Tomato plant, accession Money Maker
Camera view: bottom (45 deg); turntable rotation: 90 degrees
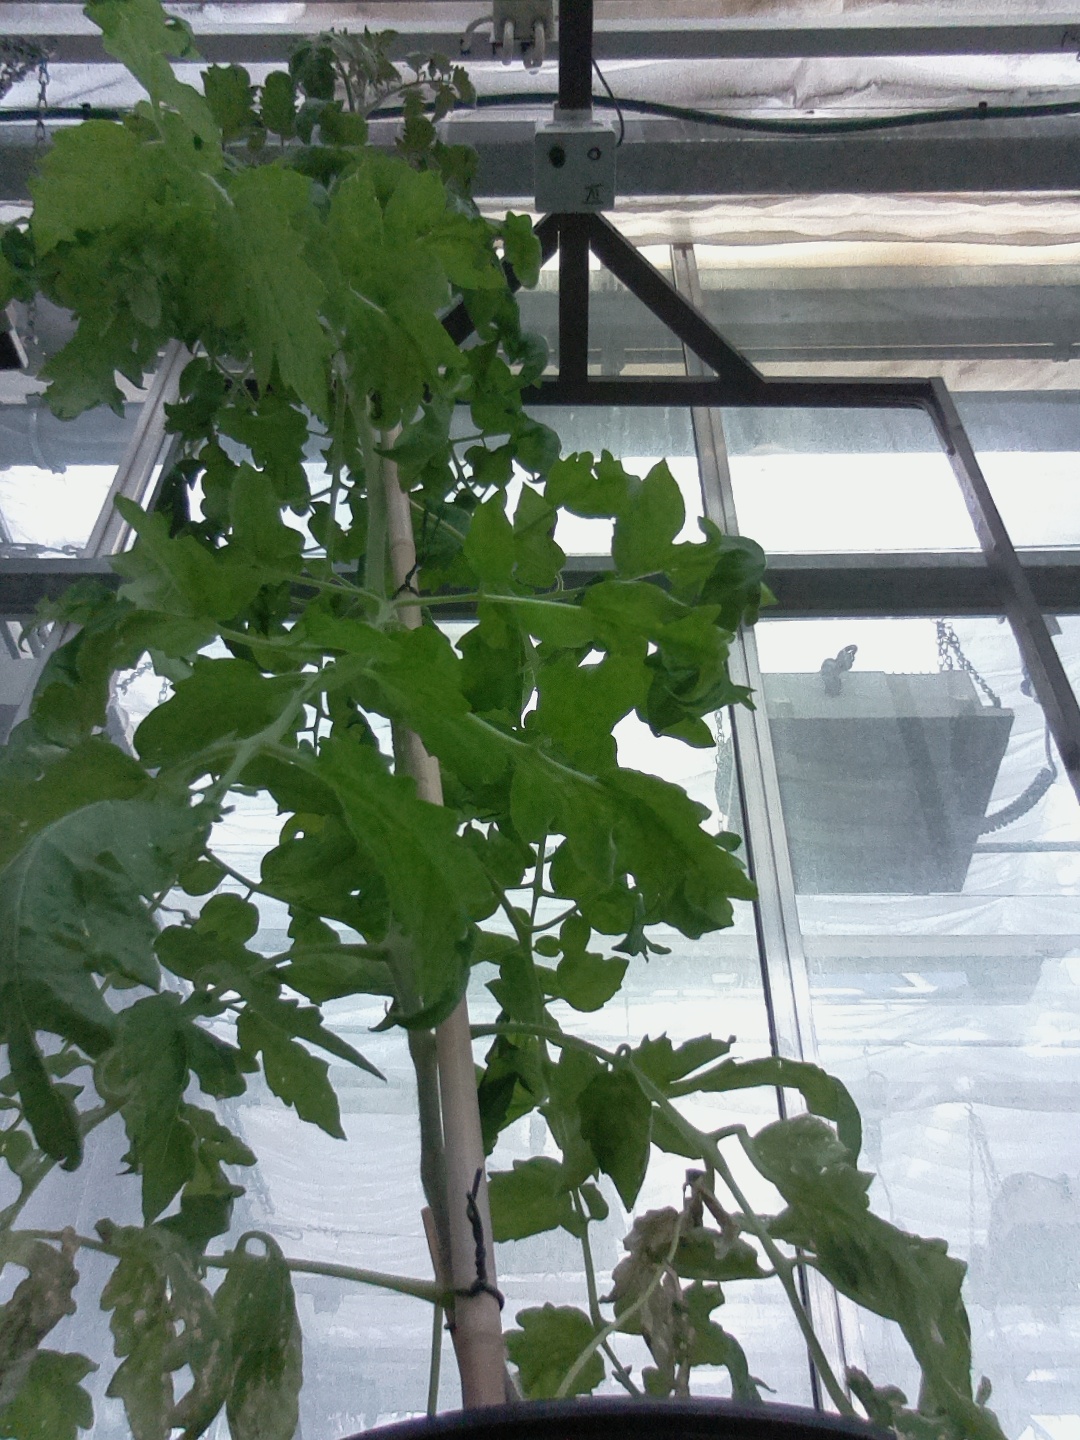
BBCH growth stage 62: 20%-30% of flowers open